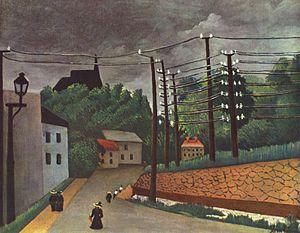
Malakoff est une commune française du département des Hauts-de-Seine en région Île-de-France, dans l'arrondissement d'Antony, au sud de Paris.